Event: Nepal Earthquake
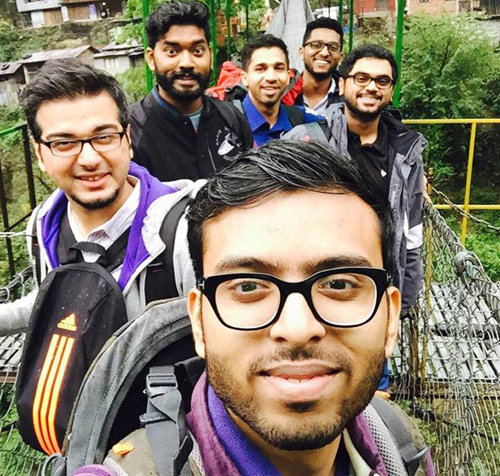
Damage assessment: no_damage